Norman Leyden

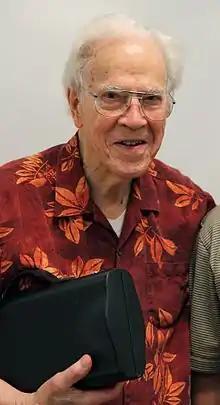
Norman Leyden (holding his clarinet case) at a rehearsal in 2012

Norman Fowler Leyden (October 17, 1917 – July 23, 2014) was an American conductor, composer, arranger, and clarinetist. He worked in film and television and is perhaps best known as the conductor of the Oregon Symphony Pops orchestra. He co-wrote with Glenn Miller the theme "I Sustain the Wings" in 1943, which was used to introduce the World War II radio series.